Charles W. Lindberg

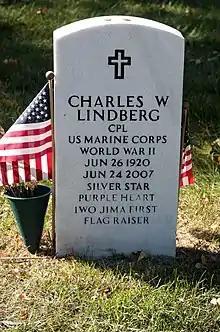
Charles W Lindberg headstone in Fort Snelling National Cemetery

Lt. Colonel Johnson decided about two hours or more later on after the flag was raised, a larger flag should replace it. The flag was too small to be seen on the other side of the mountain where the Japanese airfields and most of the Japanese troops were located, and the thousands of Marines fighting there needed the inspiration of seeing the flag. While Lindberg was reloading his flamethrower tanks below Mount Suribachi, a 96 by 56 inch flag was obtained from a ship docked on shore and brought up to the top of Mount Suribachi by Pfc. Rene Gagnon the Second Battalion's runner (messenger) for E Company. At the same time, Sgt. Michael Strank, Cpl. Harlon Block, Pfc. Franklin Sousley, and Pfc. Ira Hayes from Second Platoon, E Company, were sent to take supplies up to Third Platoon and raise the second flag. Once on top, the flag was attached to another Japanese steel pipe and raised by the four Marines and Pfc. Harold Schultz and Pfc. Harold Keller, both of whom had gone up Suribachi with the 40-man patrol. At the same time the second flag was raised, the original flag was lowered and taken down the mountain to the battalion adjutant by Pfc. Gagnon. Sgt. Strank and Cpl. Block were killed on March 1. Pfc. Sousley was killed on March 21.